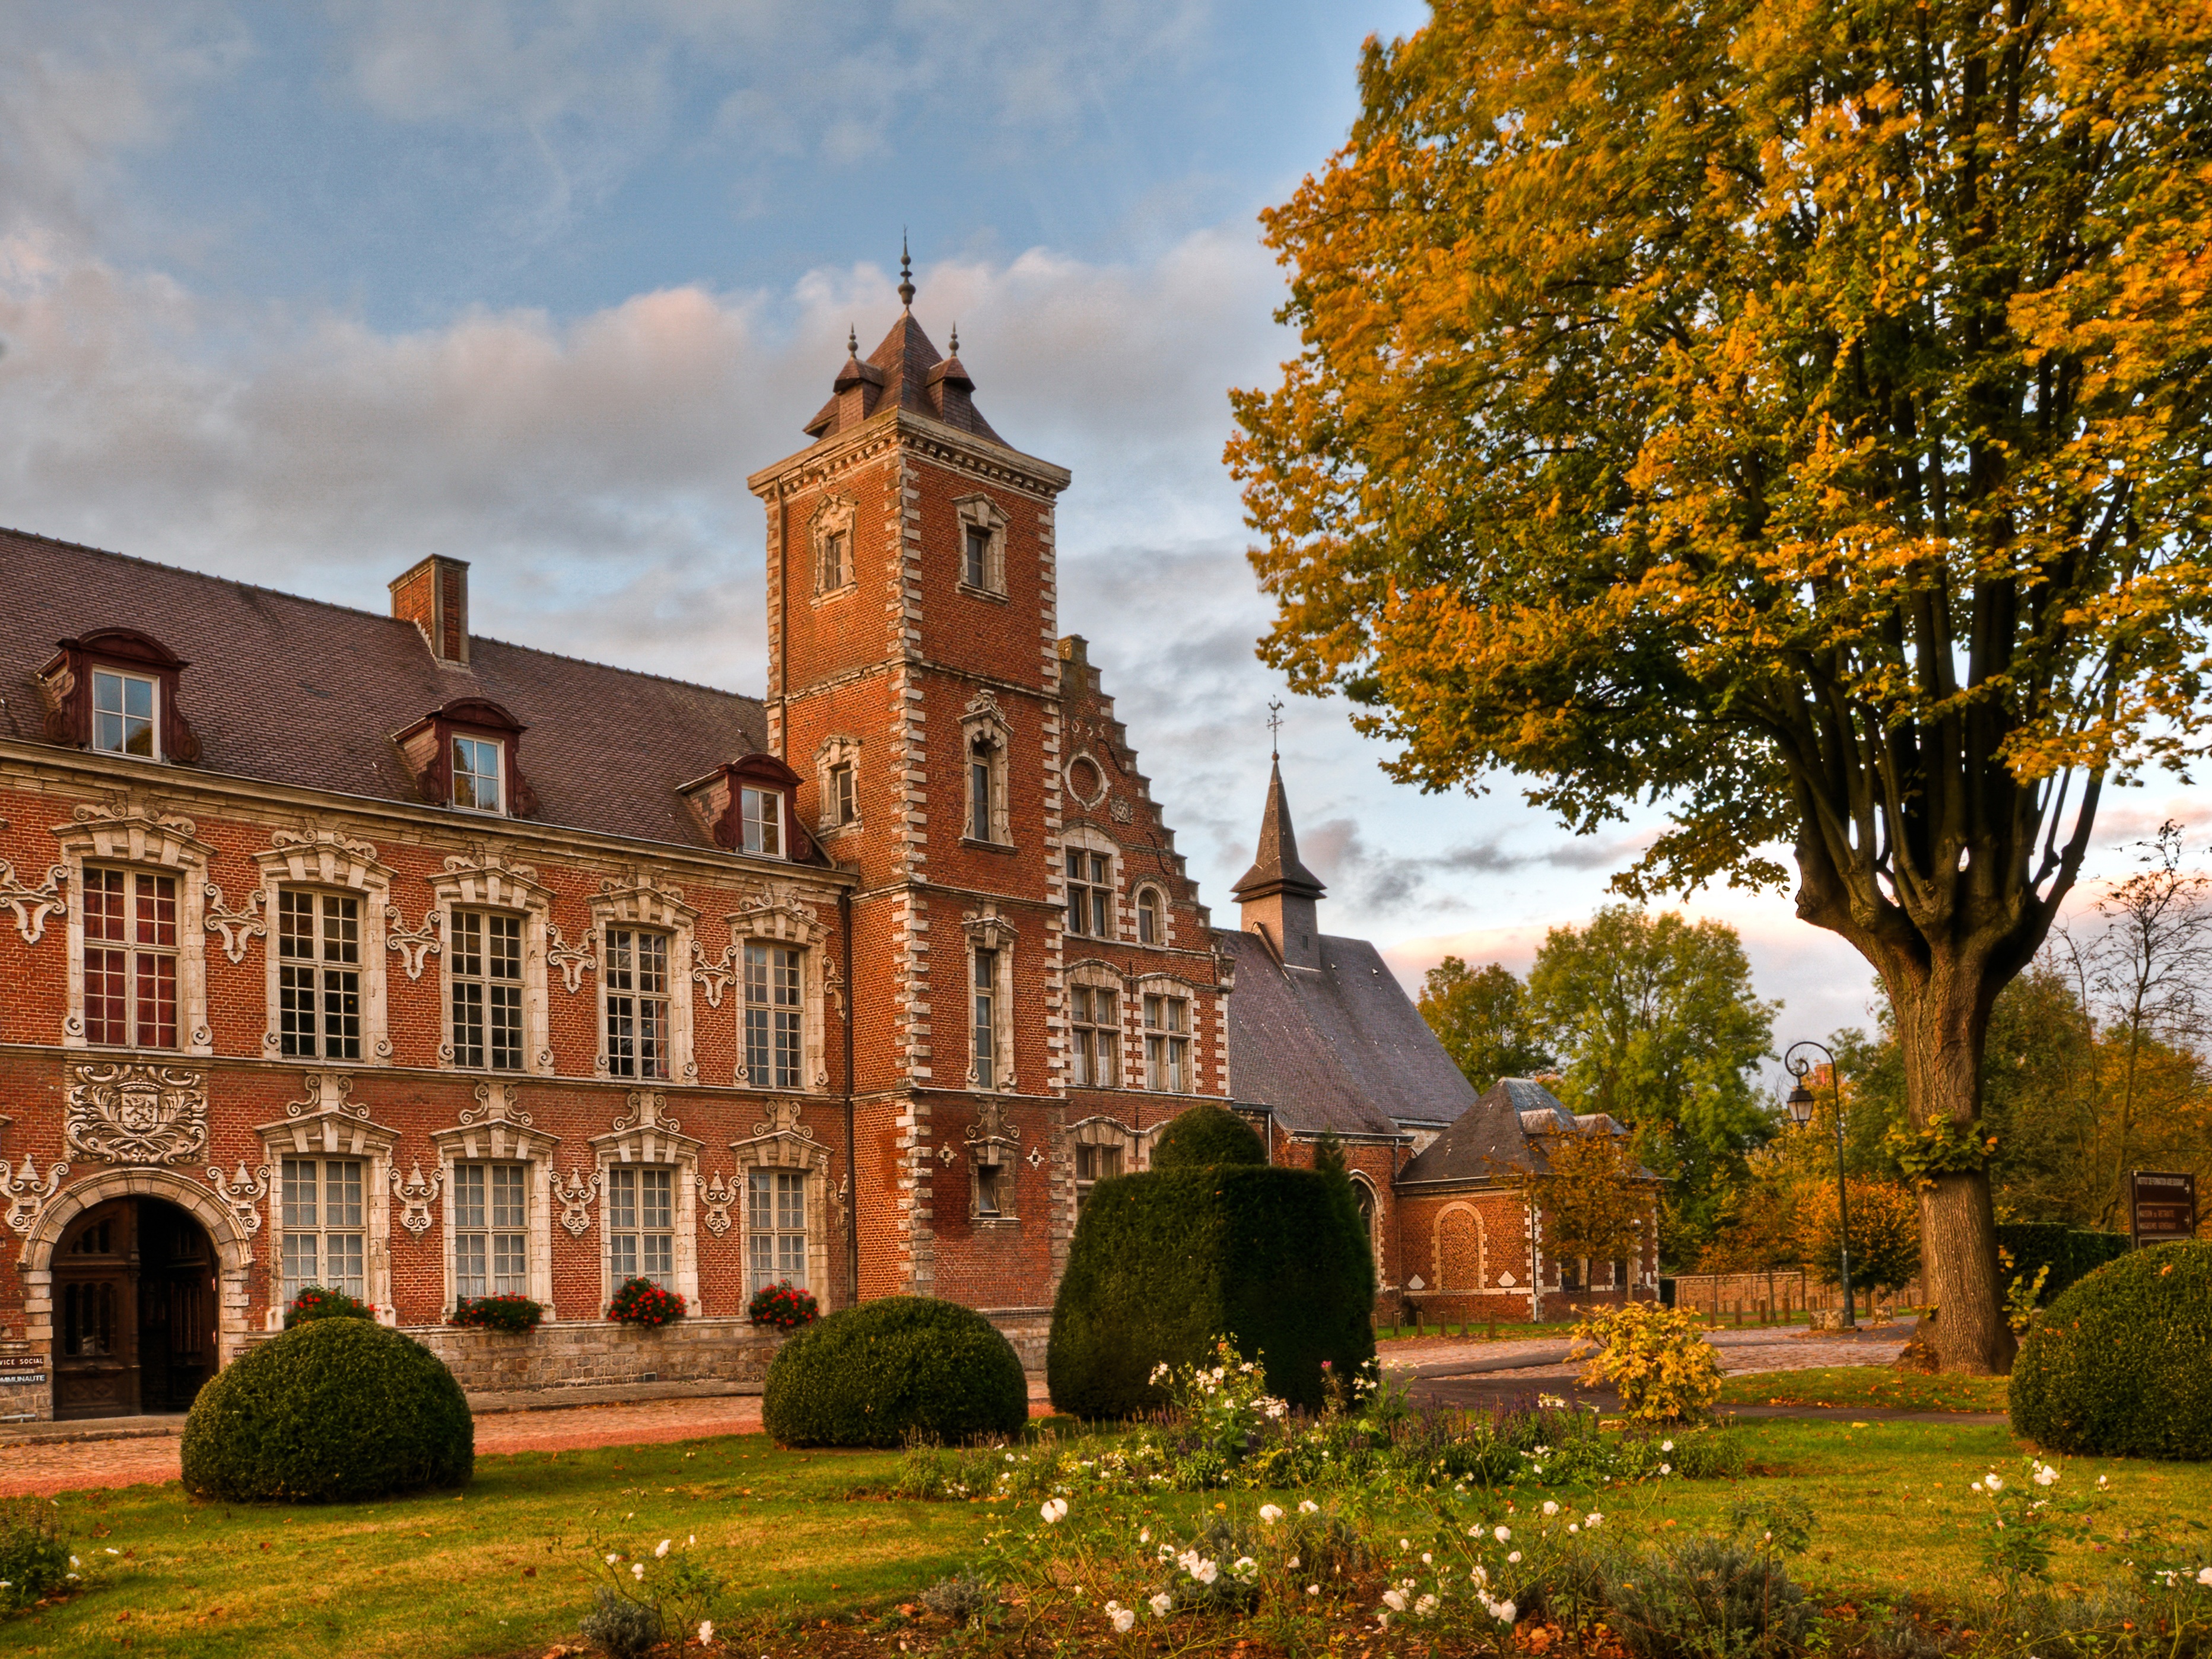
tree, mansion, house, building, chateau, palace, autumn, castle, church, season, estate, manor house, stately home, seclin, former psychiatric hospital